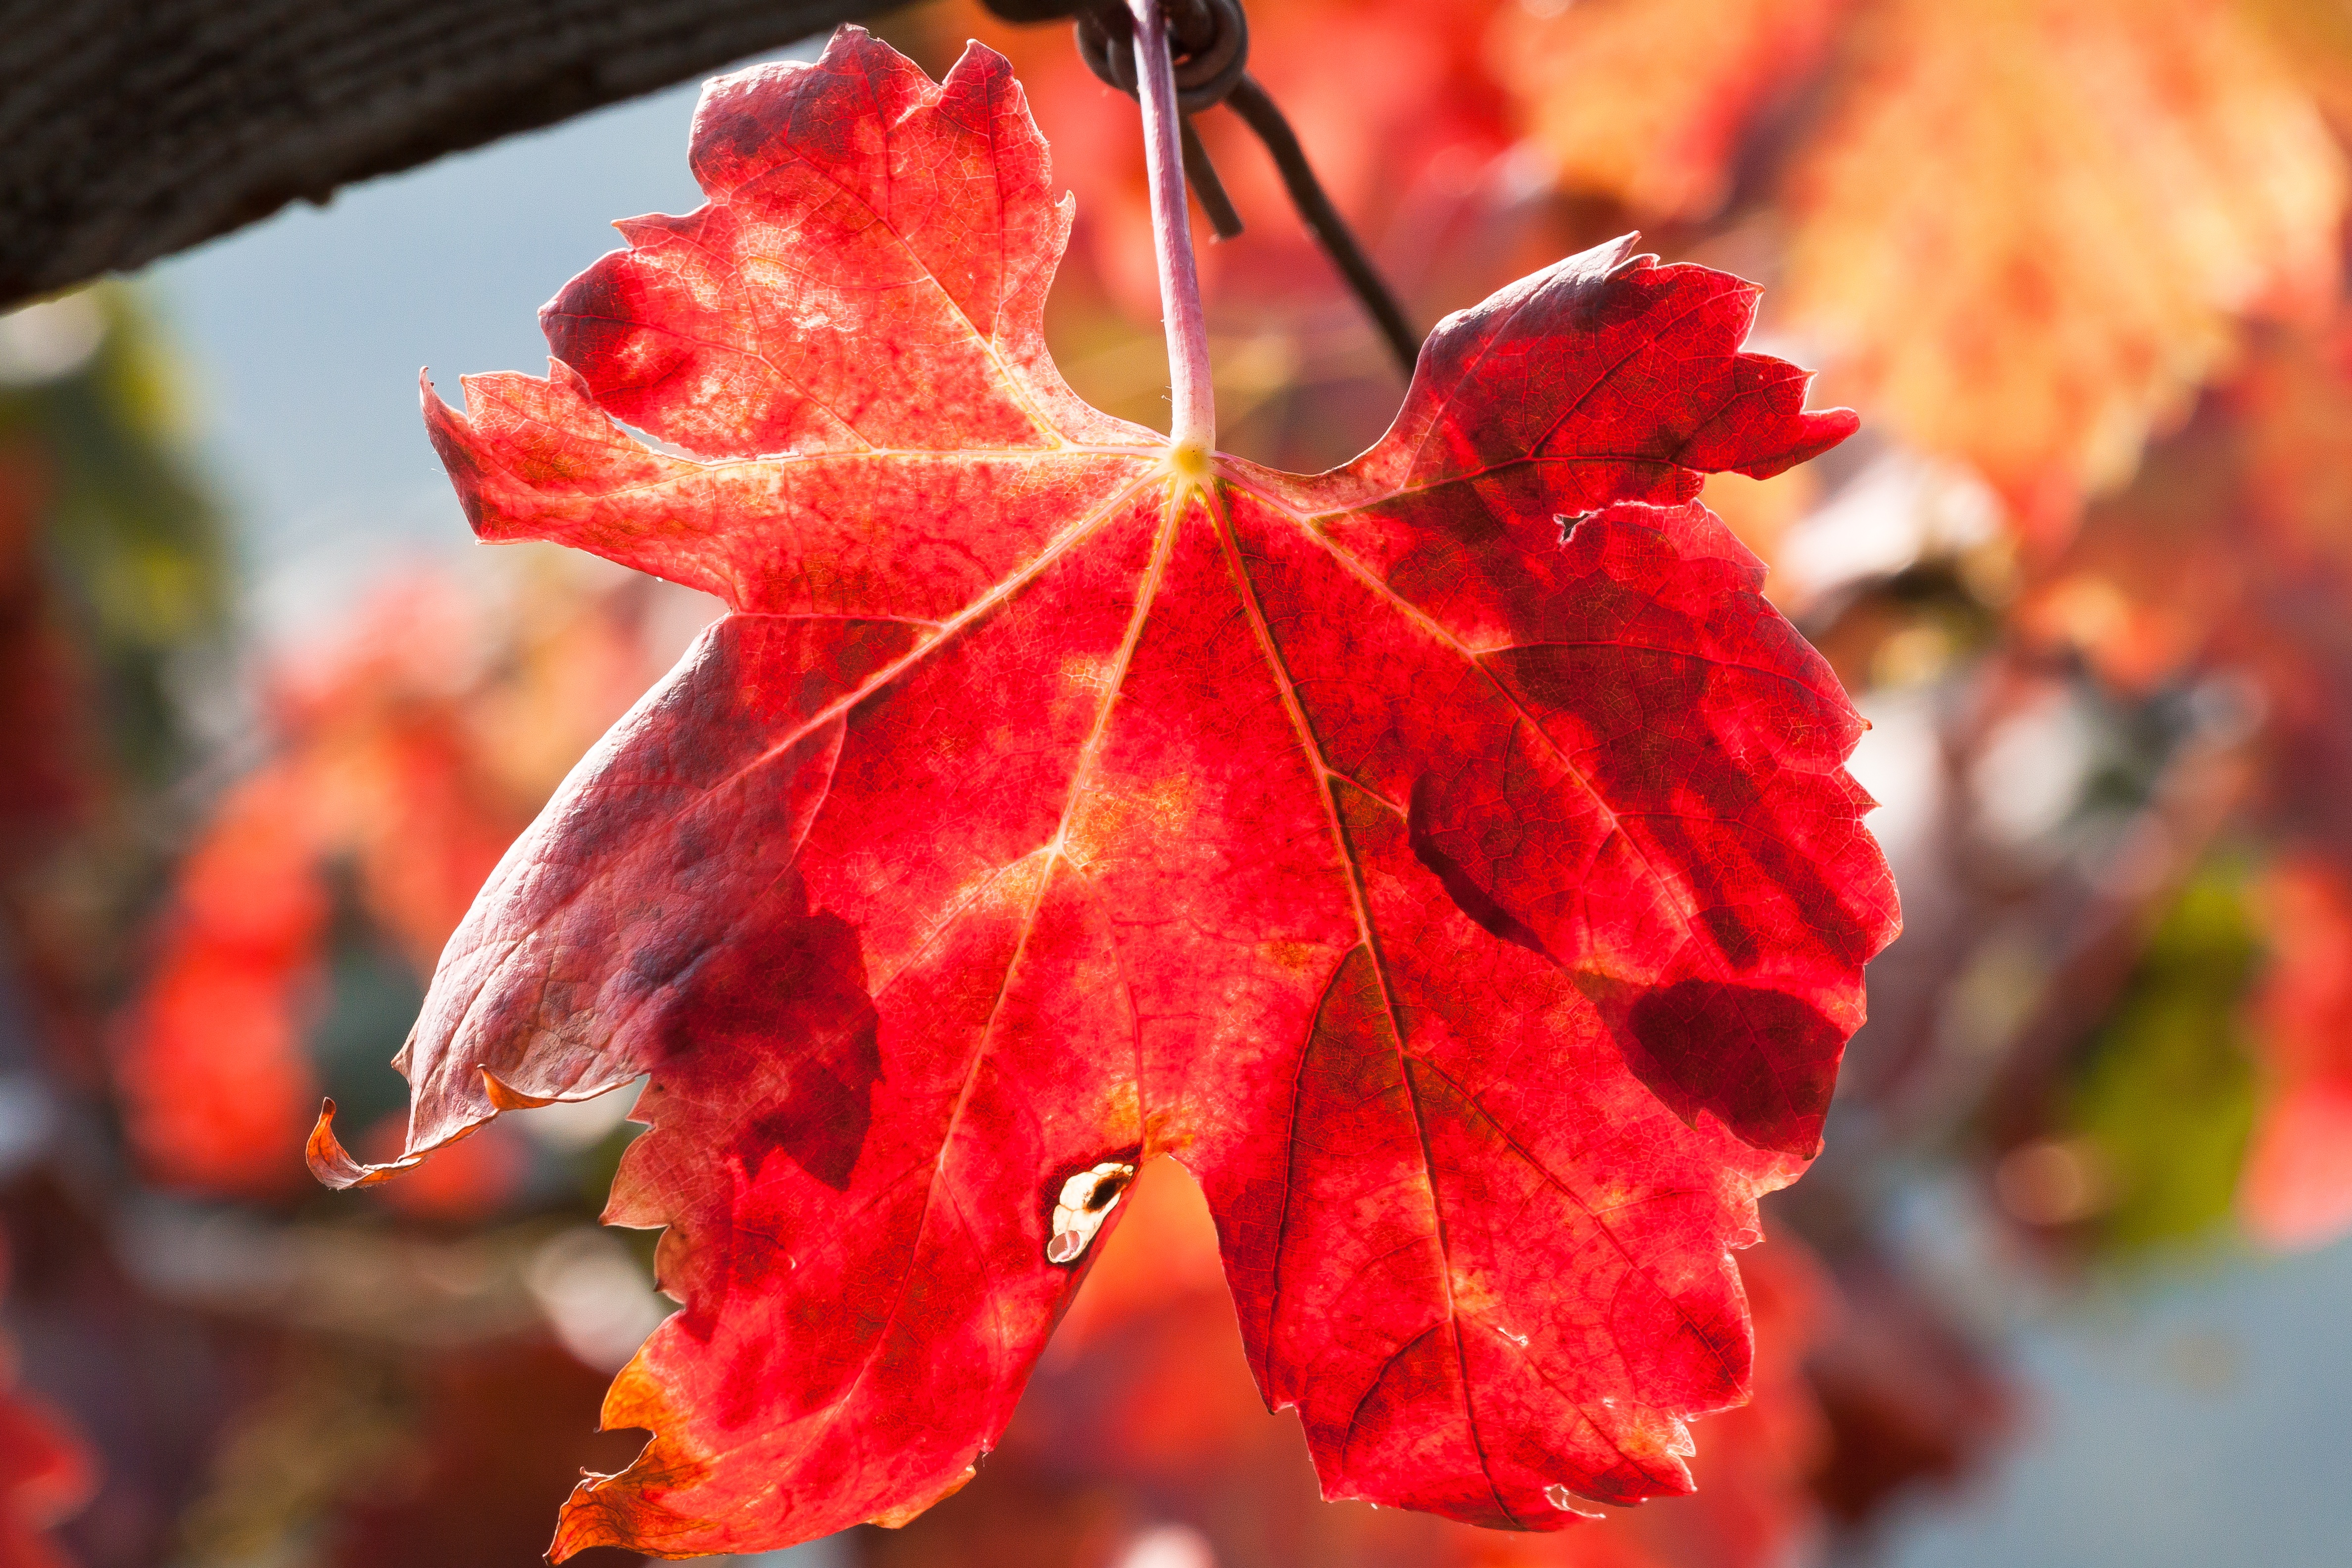
tree, branch, plant, vineyard, wine, leaf, flower, petal, red, autumn, flora, season, maple tree, maple leaf, close up, sunny, shrub, autumn colours, macro photography, wine harvest, wine leaf, flowering plant, woody plant, land plant